Charles W. H. Douglas

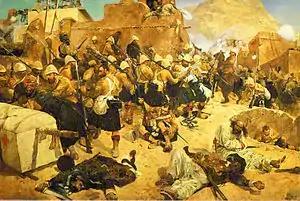
The Battle of Kandahar, in which Douglas took part, during the Second Anglo-Afghan War

Douglas served in the Second Anglo-Afghan War and, having been promoted to captain on 29 July 1880, participated in the 320 mile march from Kabul to Kandahar in Afghanistan between 9–31 August 1880, under the command of General Frederick Roberts, earning the Kabul to Kandahar Star. He also took part in the Battle of Kandahar on 1 September 1880 and was mentioned in despatches.